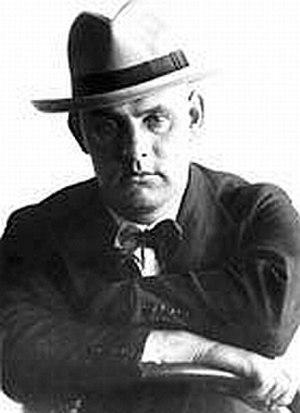
Vassili Sergueïevitch Ochtchepkov est un judoka russe fondateur du sambo.